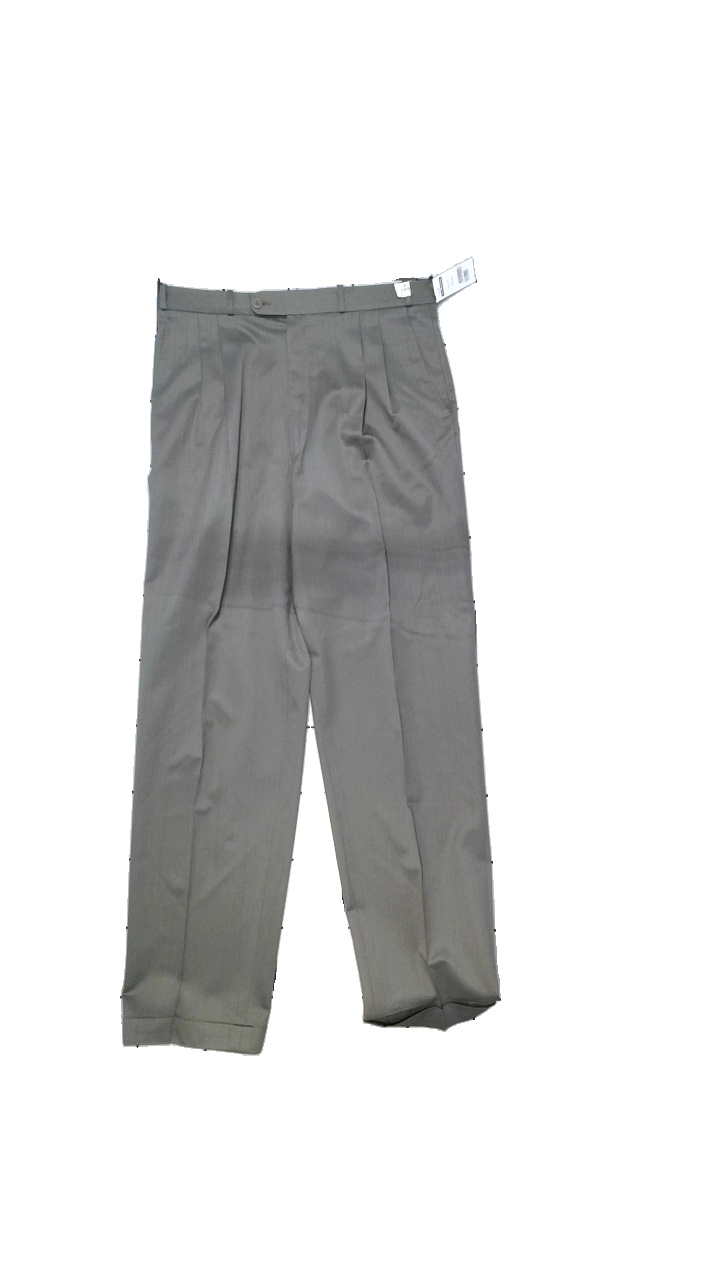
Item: Trousers (Men)
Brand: St Michael
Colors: Green
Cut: Regular, Loose
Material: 100% wool
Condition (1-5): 5
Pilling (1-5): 3
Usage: Reuse
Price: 100-150